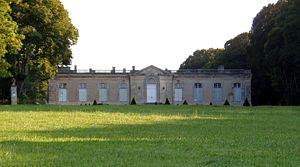
Juvigny-sur-Seulles (Normandie, France). Le château.
Cette liste regroupe une partie des monuments historiques du Calvados.
Le château de Juvigny-sur-Seulles est un édifice du XVIIIᵉ siècle situé à Juvigny-sur-Seulles, en France.
Cette liste regroupe une partie des monuments historiques du Calvados.
Juvigny-sur-Seulles est une commune française, située dans le département du Calvados en région Normandie, peuplée de 84 habitants.